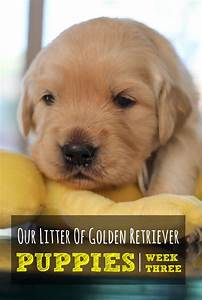
Label: cane